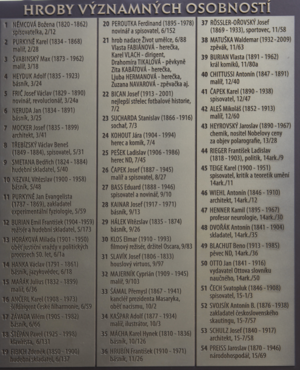
liste des défunts
Ouvert en 1869, le cimetière de Vyšehrad, à Vyšehrad, un quartier de Prague, est un cimetière où sont enterrés de nombreux artistes, scientifiques, politiques et sportifs. Il se trouve sur une colline du sud de la ville, en bordure de la cathédrale Saint-Pierre-et-Saint-Paul. Certaines personnalités sont regroupées dans la tombe collective appelée Slavín.